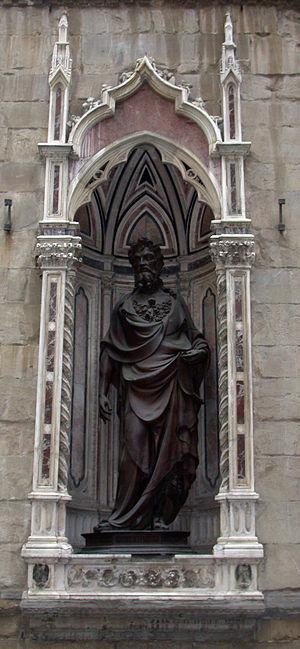
L'Arte di Calimala est la riche corporation marchande de Florence du Change et de la Laine, qui joua un rôle très important dans l'histoire de la laine et du drap à la fin du XIIIᵉ siècle à Florence, l'époque où la ville devient une puissance industrielle, puis fut investie un siècle et demi plus tard par la famille Médicis.